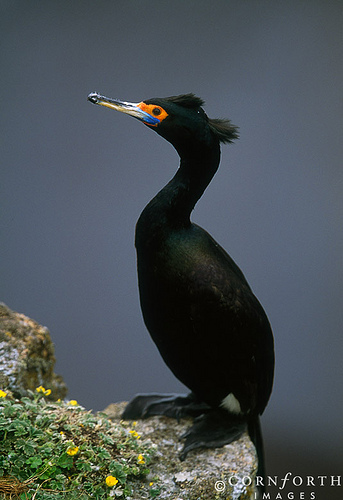
this bird is nearly all black with an orange superciliary, and blue cheek patch.
a large bird with a colorful face containing an orange eye ring and royal blue cheek patch, with white surrounding that, and black feathers all over the rest of its body.
this bird has a sleek black neck, body, and feet. it is a relatively big bird, with a blue, white and orange beak.
this black bird has flat bill feet, a long neck, and an orange mask with a hint of blue on his face.
a bird with a large rounded bill, orange cheek patch and black plumage covering its body.
this bird has wings that are black and has a long beck and big bill
this bird has wings that are black and has an orange face
this bird is all black and has a long, pointy beak.
this bird has a black crown with an orange superciliary and large black webbed feet.
extended necked bird with black primaries and secondaries, larger orange eyering , tufted black crown, webbed black feet and black, yellow and blue bill.
Species: Red Faced Cormorant